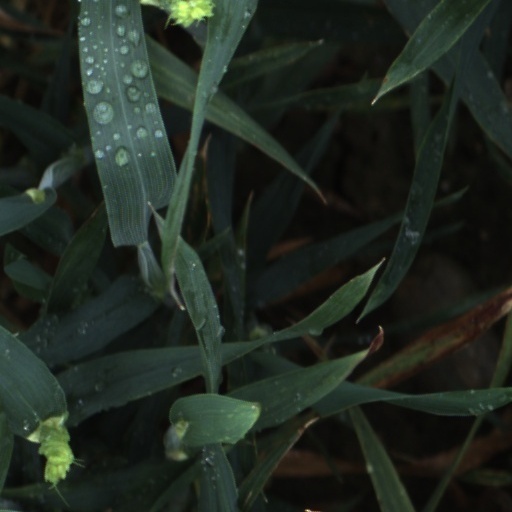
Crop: wheat